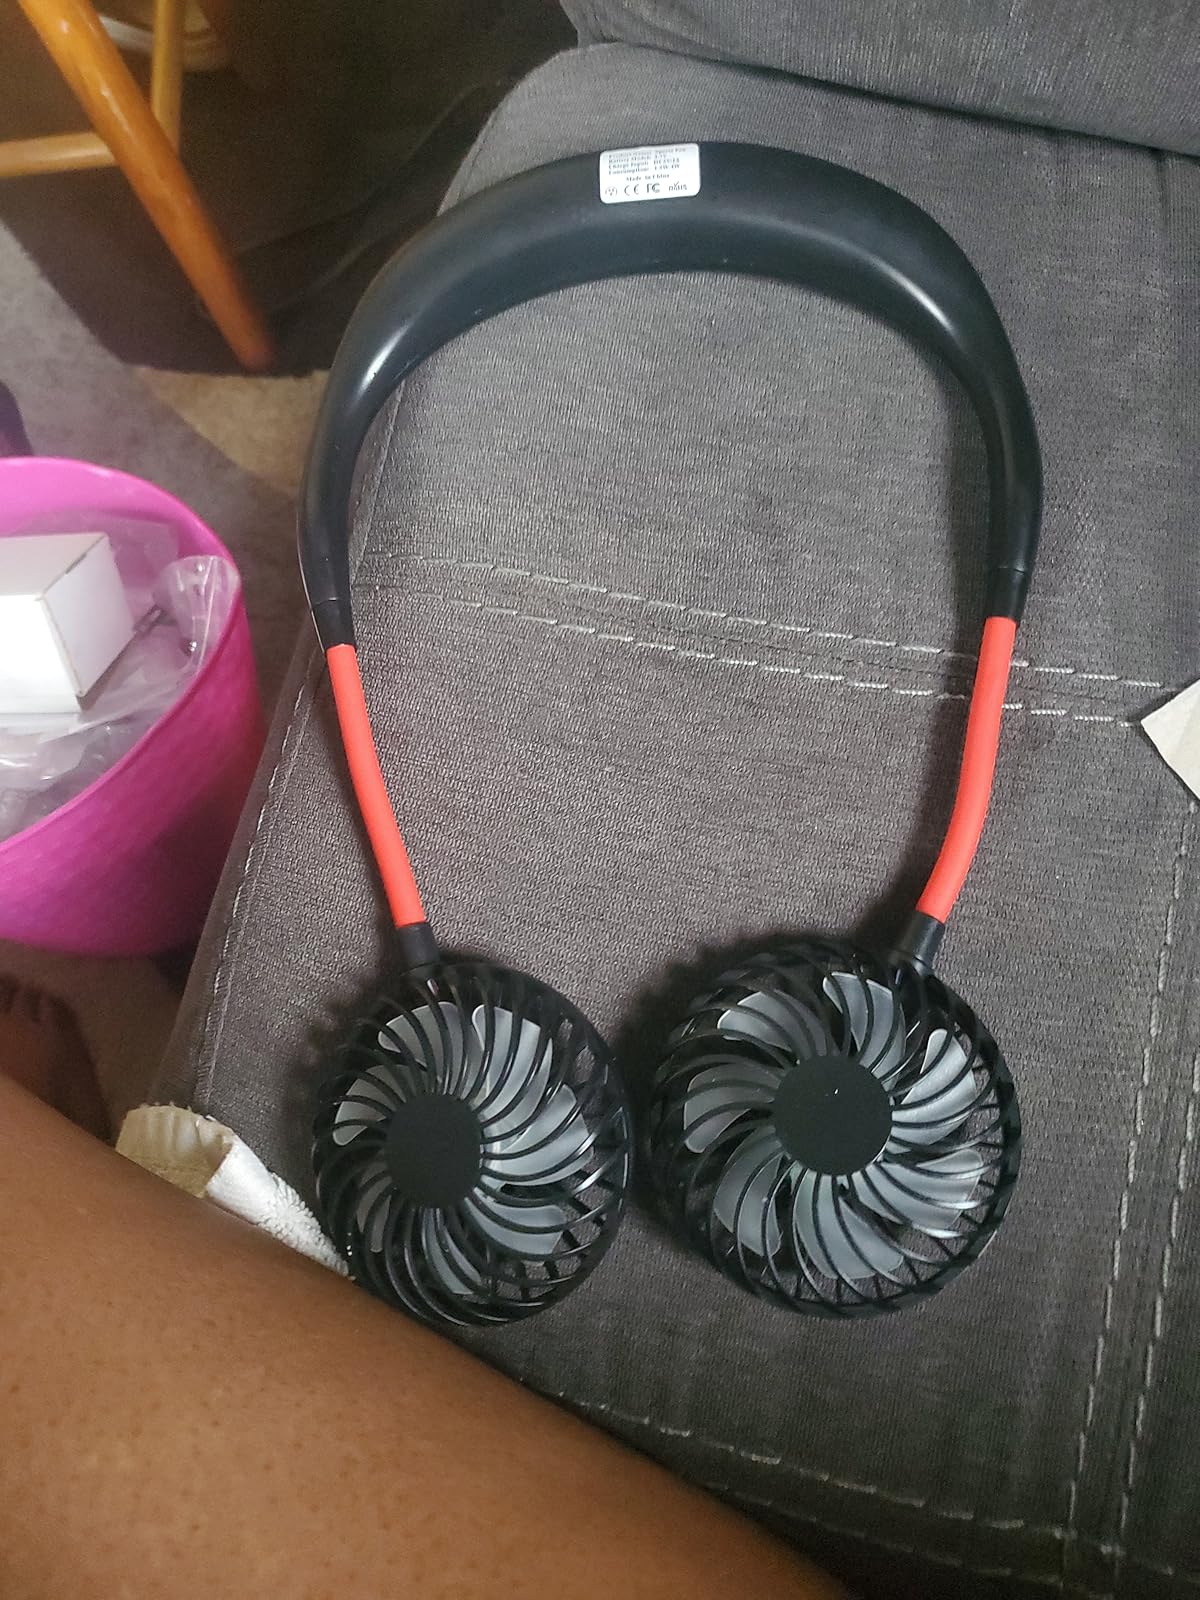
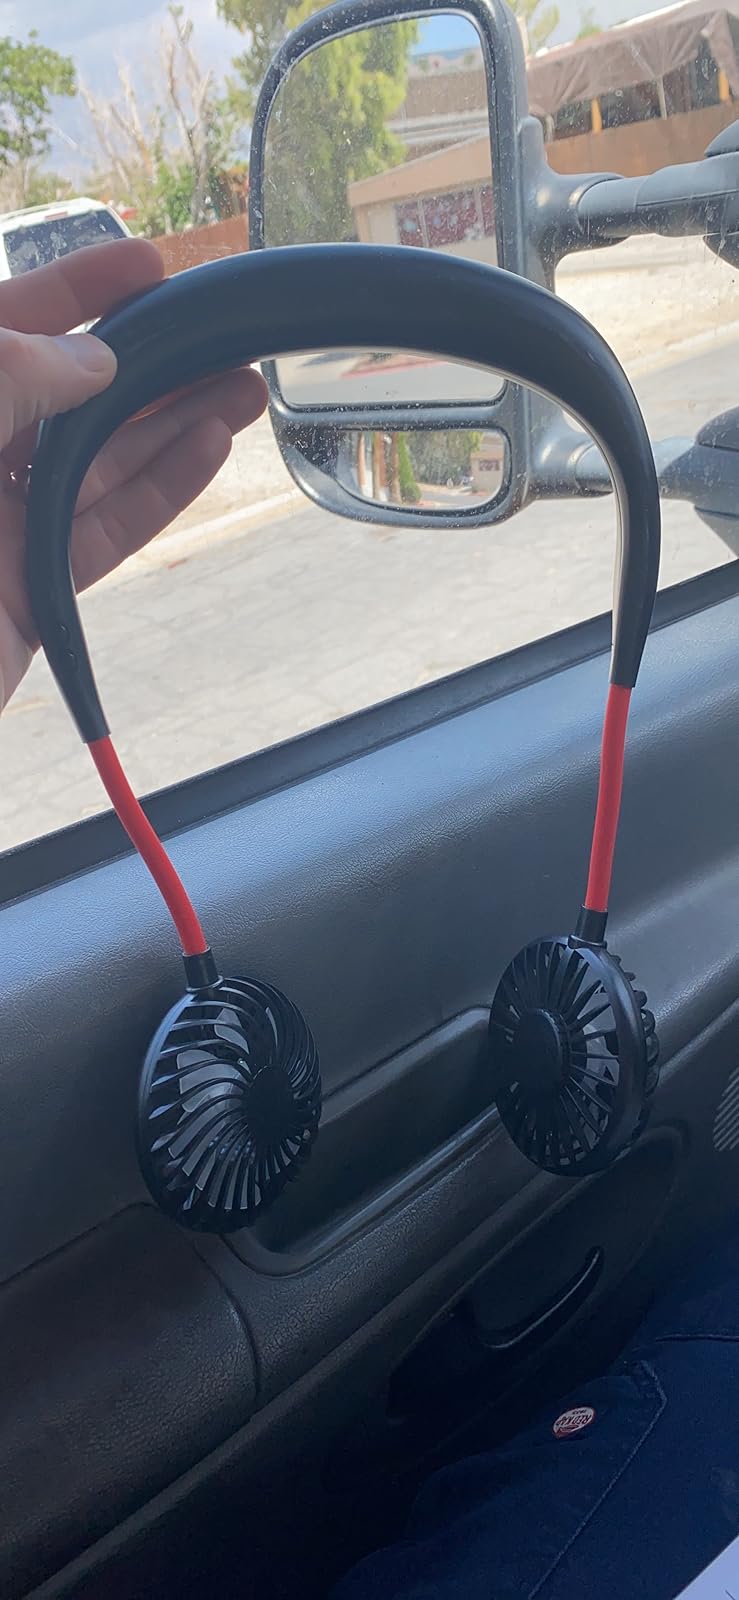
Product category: fan
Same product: yes